Spaghetti Warehouse

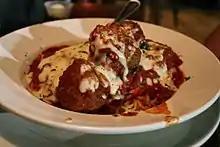
Spaghetti and meatballs from Spaghetti Warehouse

The Austin location was the third location in the chain's history. Opened in 1975, and built in 1902, it used to be a grocery warehouse, and during prohibition, was a brothel. Two chandeliers from New York City's Penn Station resided there as well as the original box office from Grauman's Chinese Theatre in Los Angeles, California. Like its Dallas counterpart, it was also home to an original East Dallas trolley car. The Austin location closed on April 23, 2011, due to physical building issues.